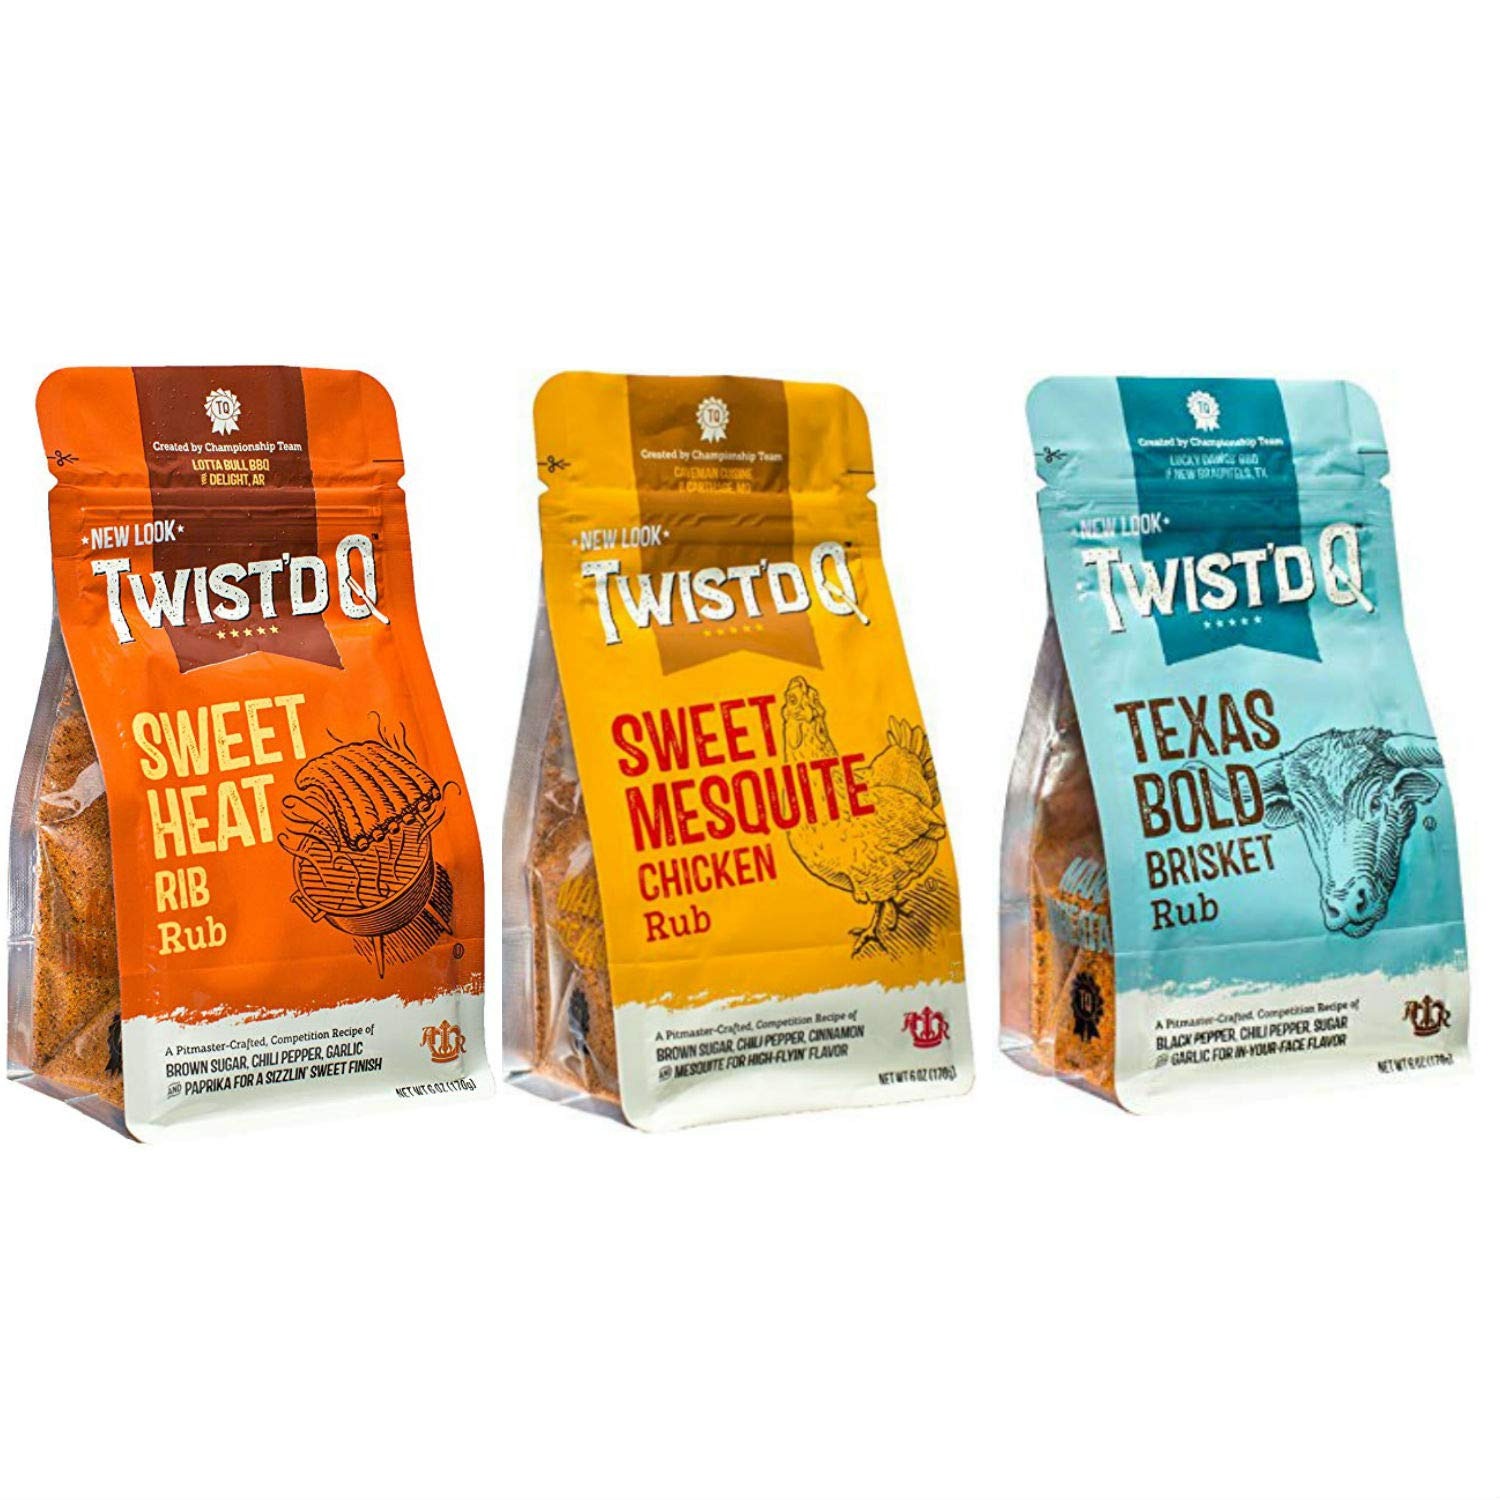
Item Name: Twist’d Q Barbecue Seasoning BBQ Rubs Bundle | Includes: Sweet Heat Rib Rub, Sweet Mesquite Chicken Rub & Texas Bold Brisket Rub | 6 Ounces Each
Value: 18.0
Unit: Ounce

Price: 24.95